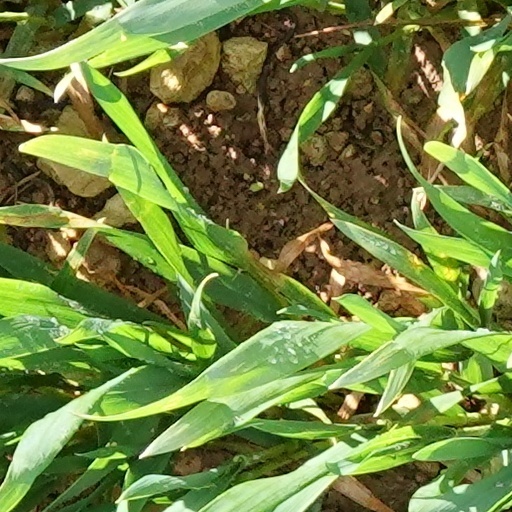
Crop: wheat